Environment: real
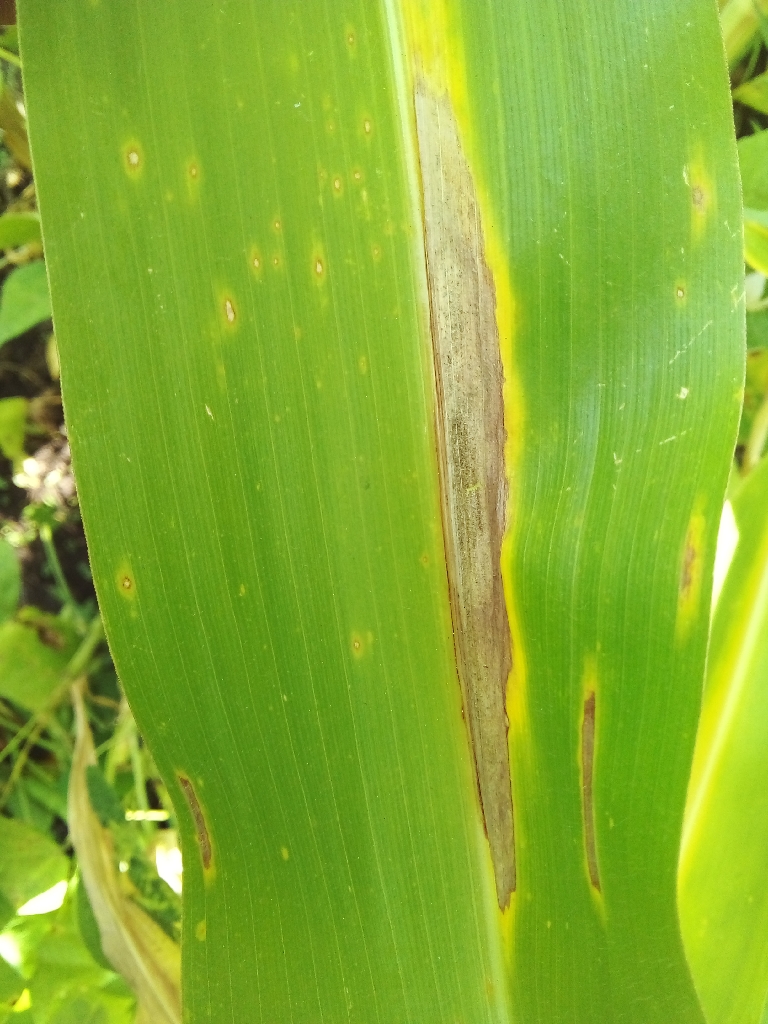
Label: northern_corn_leaf_blight